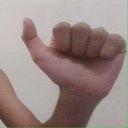
अक्षर: त